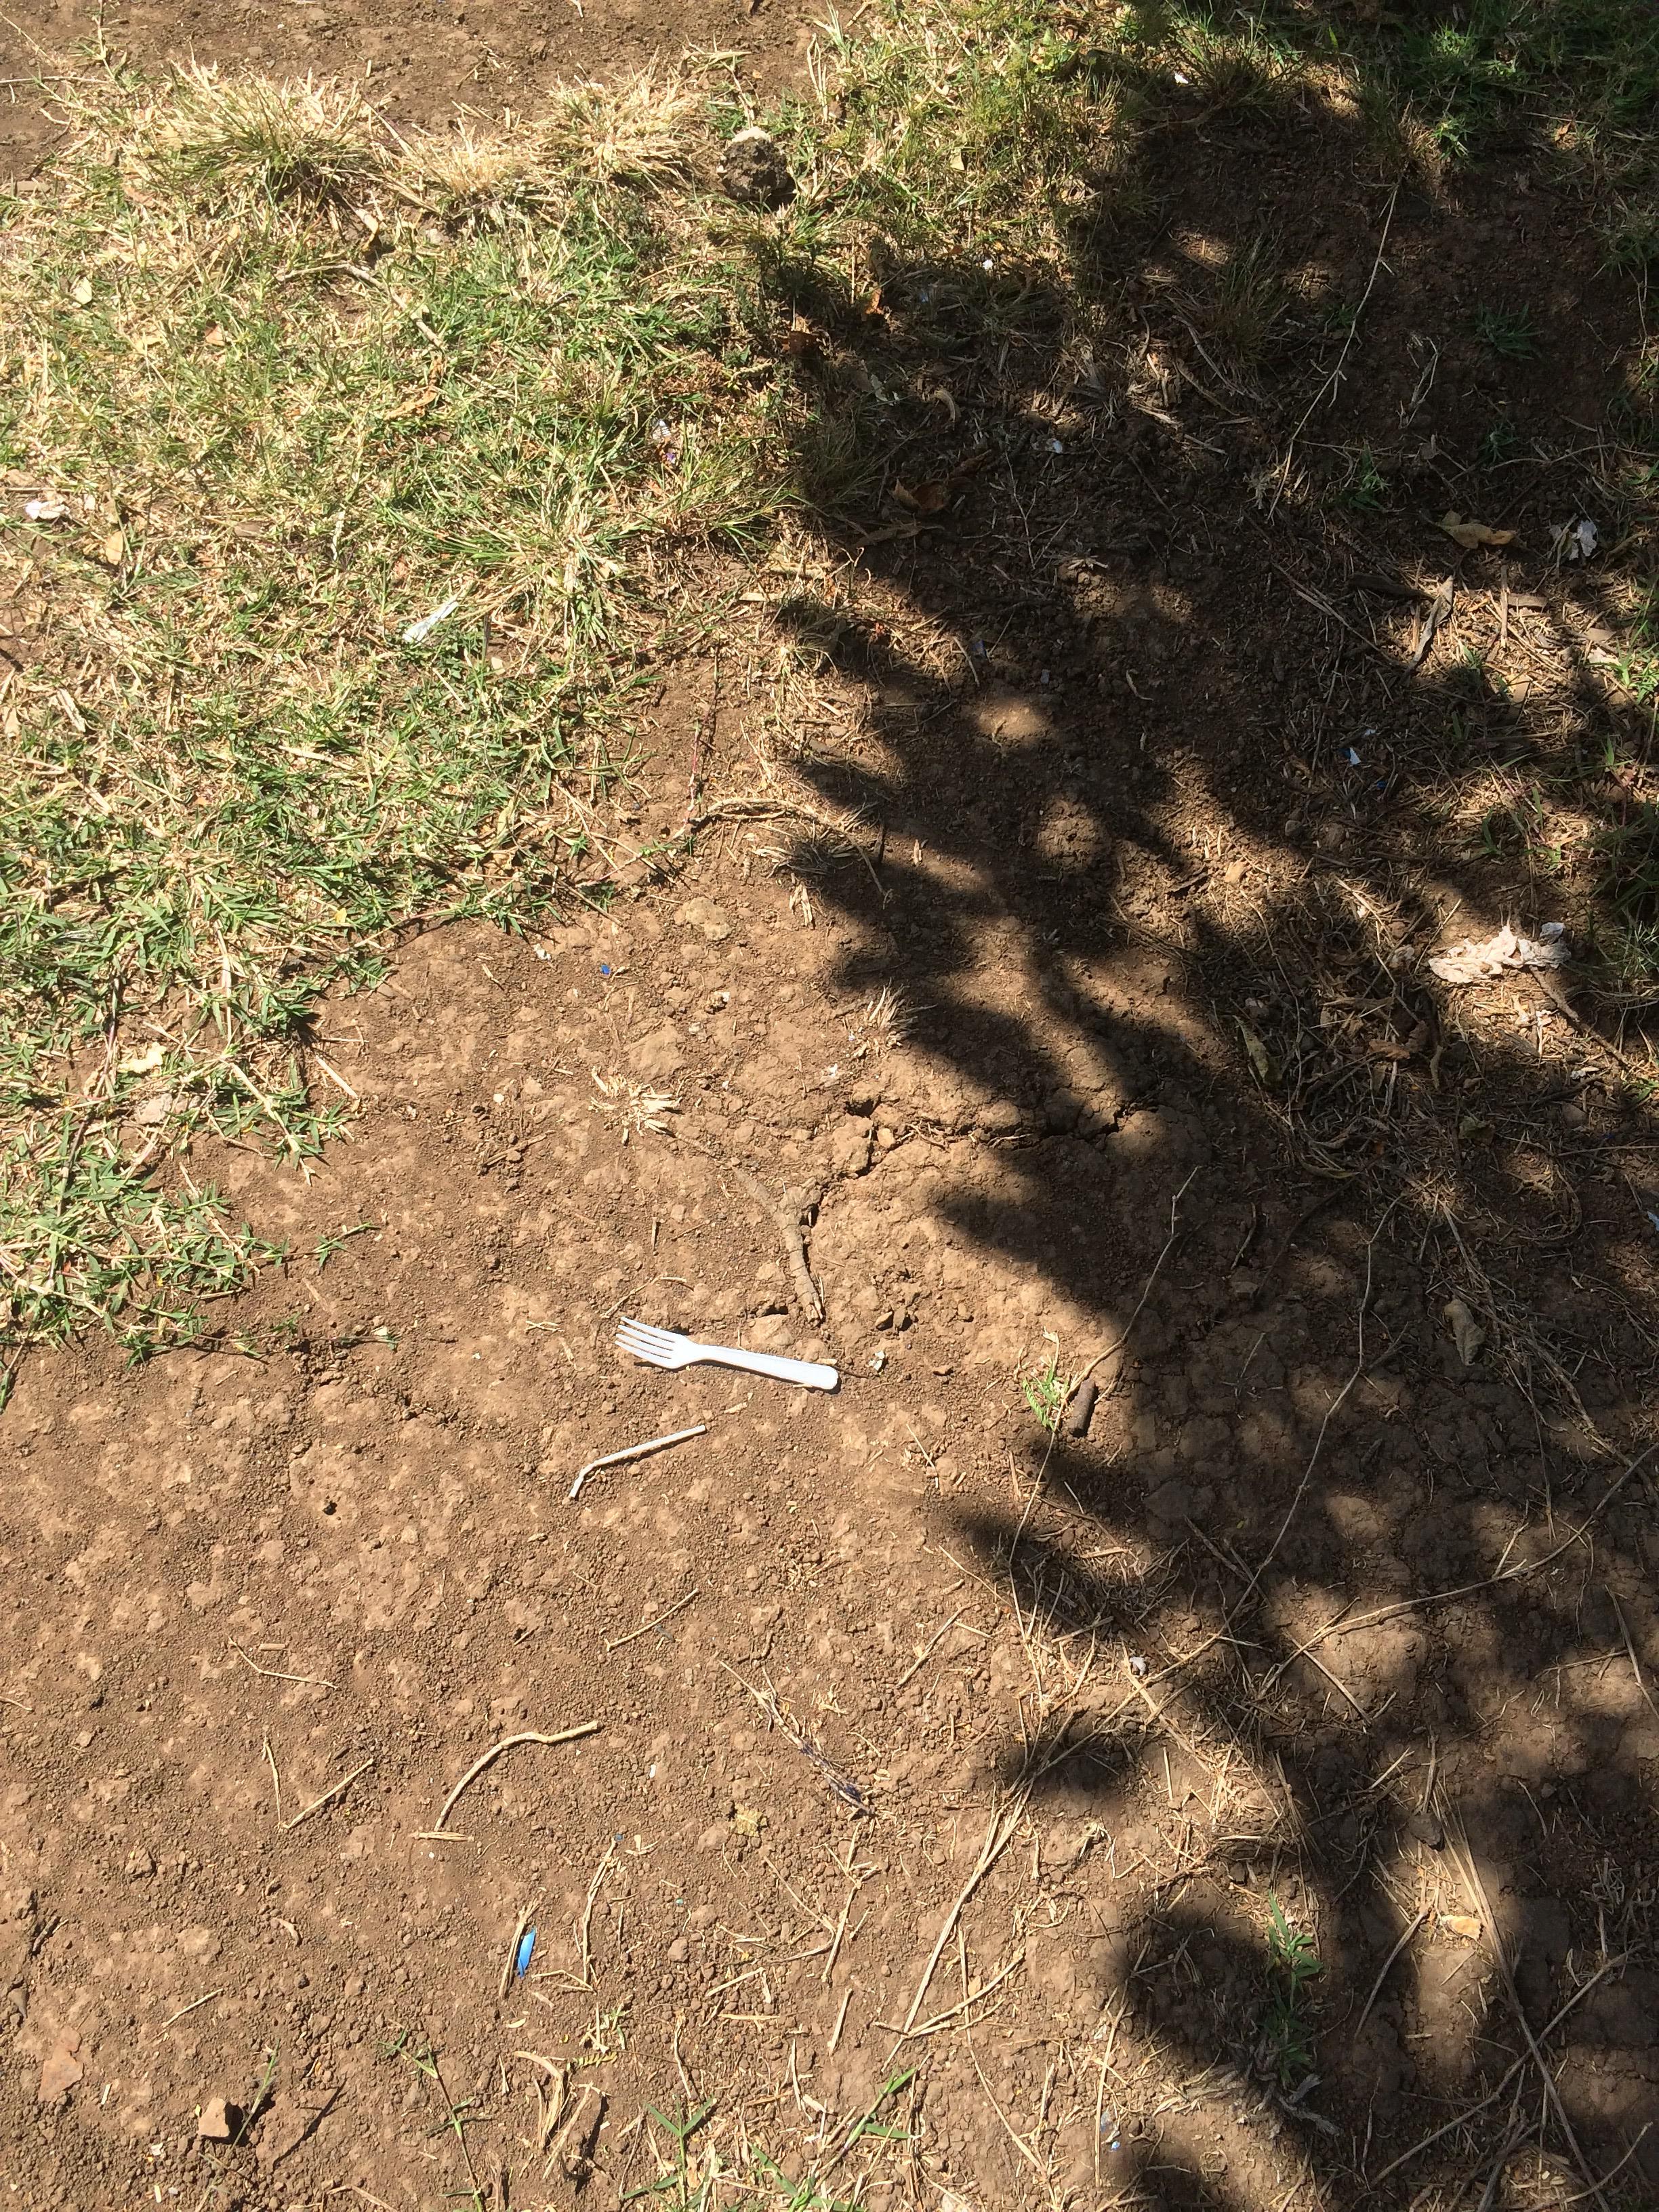
Object: Plastic utensils (Plastic utensils)

Object: Plastic straw (Straw)

Object: Other plastic (Other plastic)